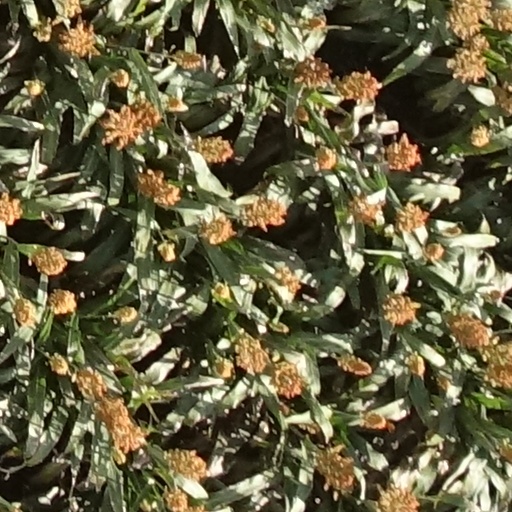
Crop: sorghum